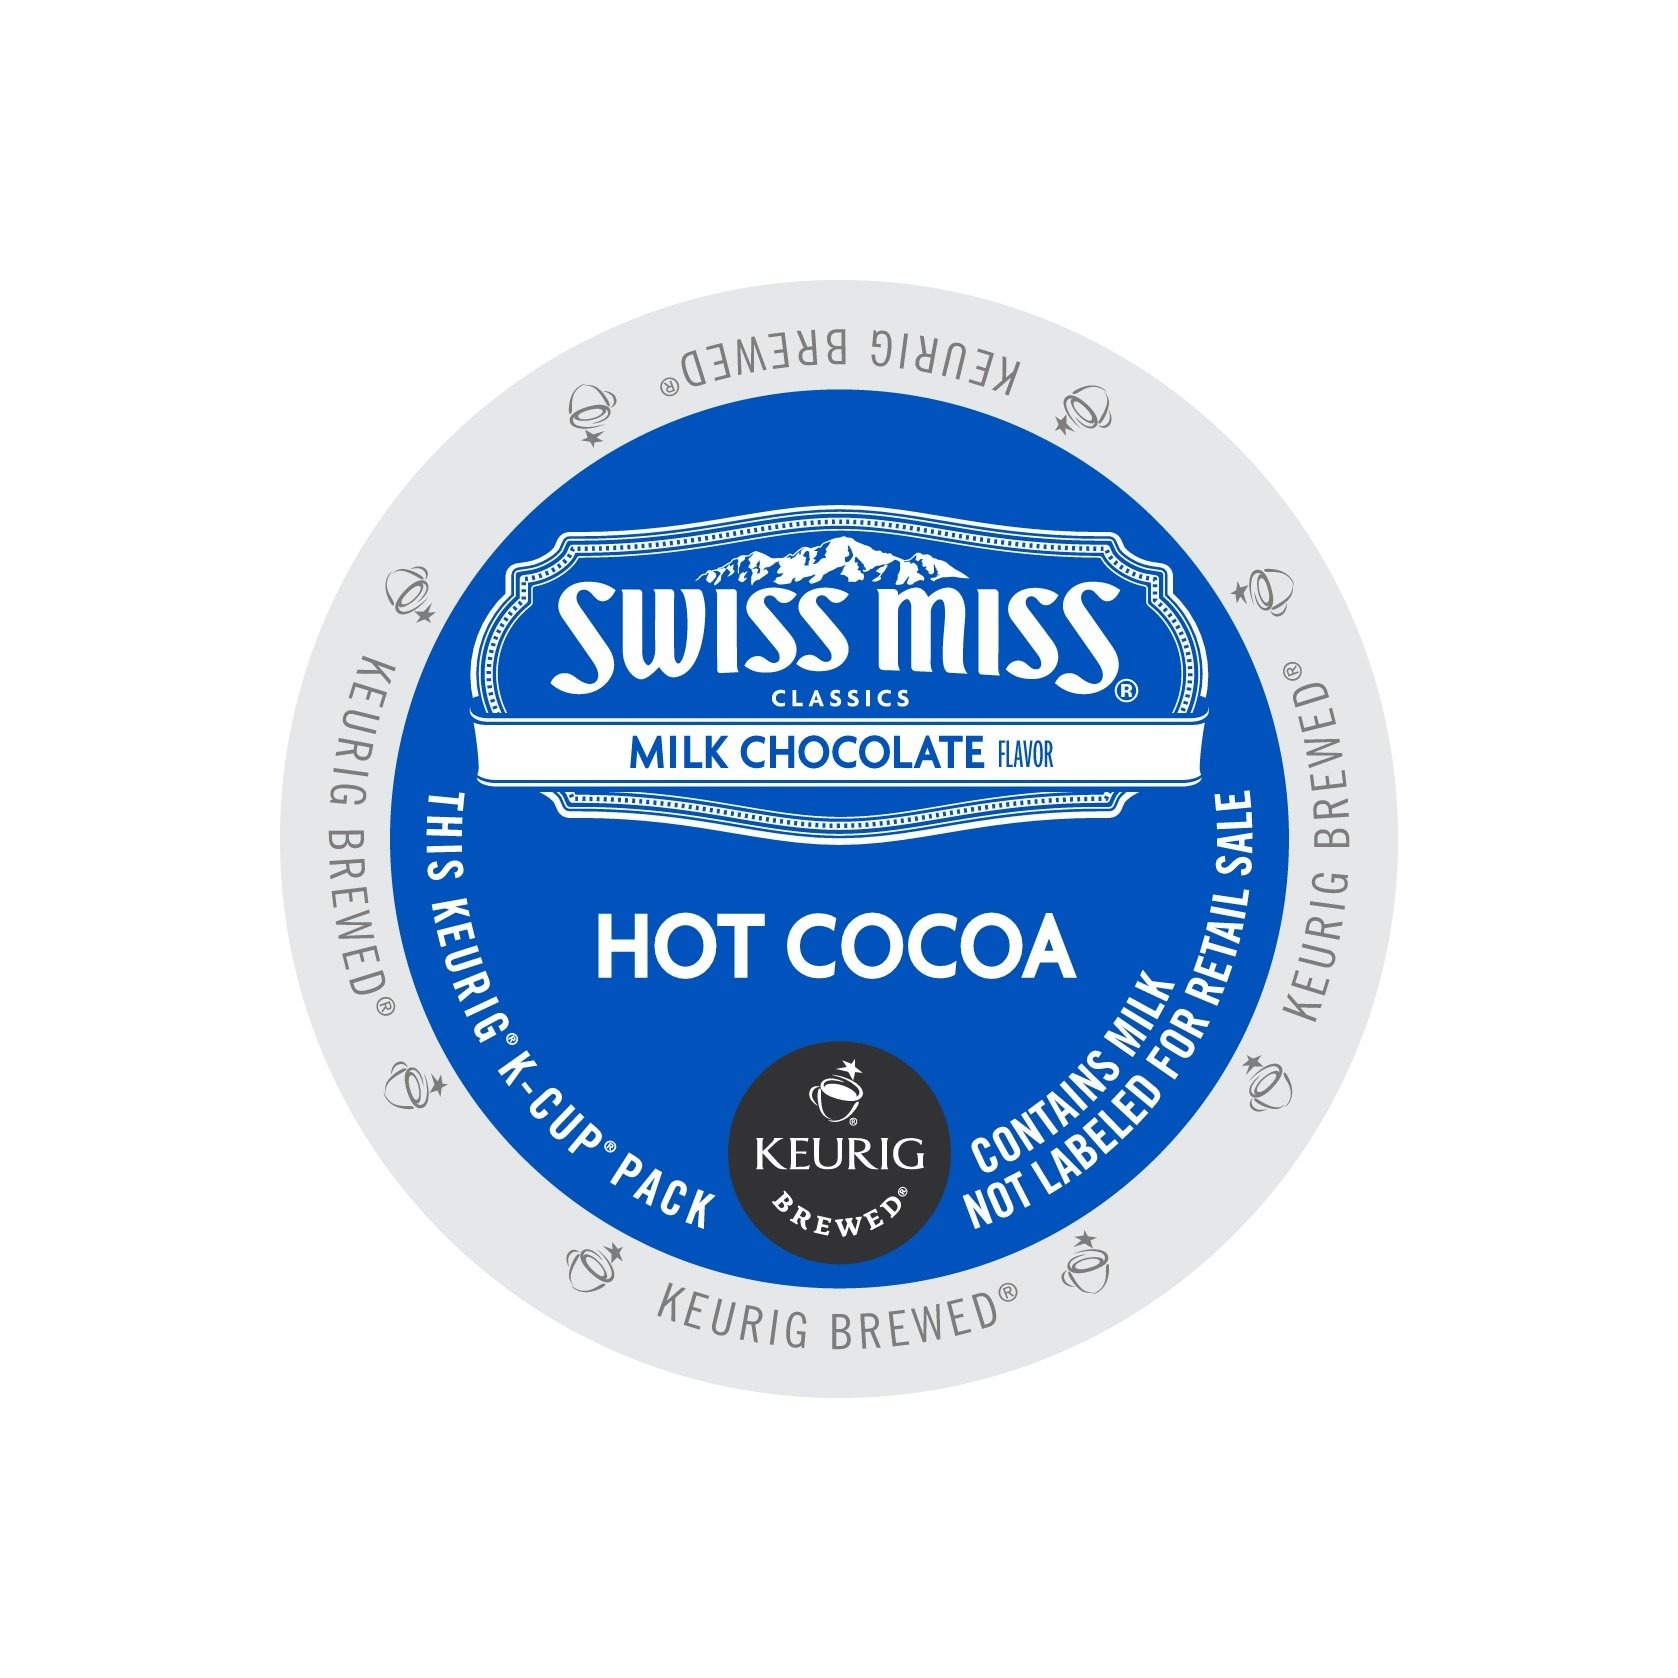
Item Name: Swiss Miss Hot Cocoa K-Cups
Bullet Point 1: A rich and creamy chocolate experience the whole family can enjoy - every day, anytime
Bullet Point 2: Swiss Miss Milk Chocolate cocoa mix is made with care in a real dairy where milk from local farms is delivered daily, dried & blended with premium, imported cocoa.
Bullet Point 3: 96 K-Cups
Product Description: A rich and creamy chocolate experience the whole family can enjoy - every day, anytime. Pop a Swiss Miss K-Cup portion pack into your Keurig brewer and make those precious moments with the kids last even longer.<p>Swiss Miss Milk Chocolate cocoa mix is made with care in a real dairy where milk from local farms is delivered daily, dried & blended with premium, imported cocoa.
Value: 96.0
Unit: Count

Price: 33.99